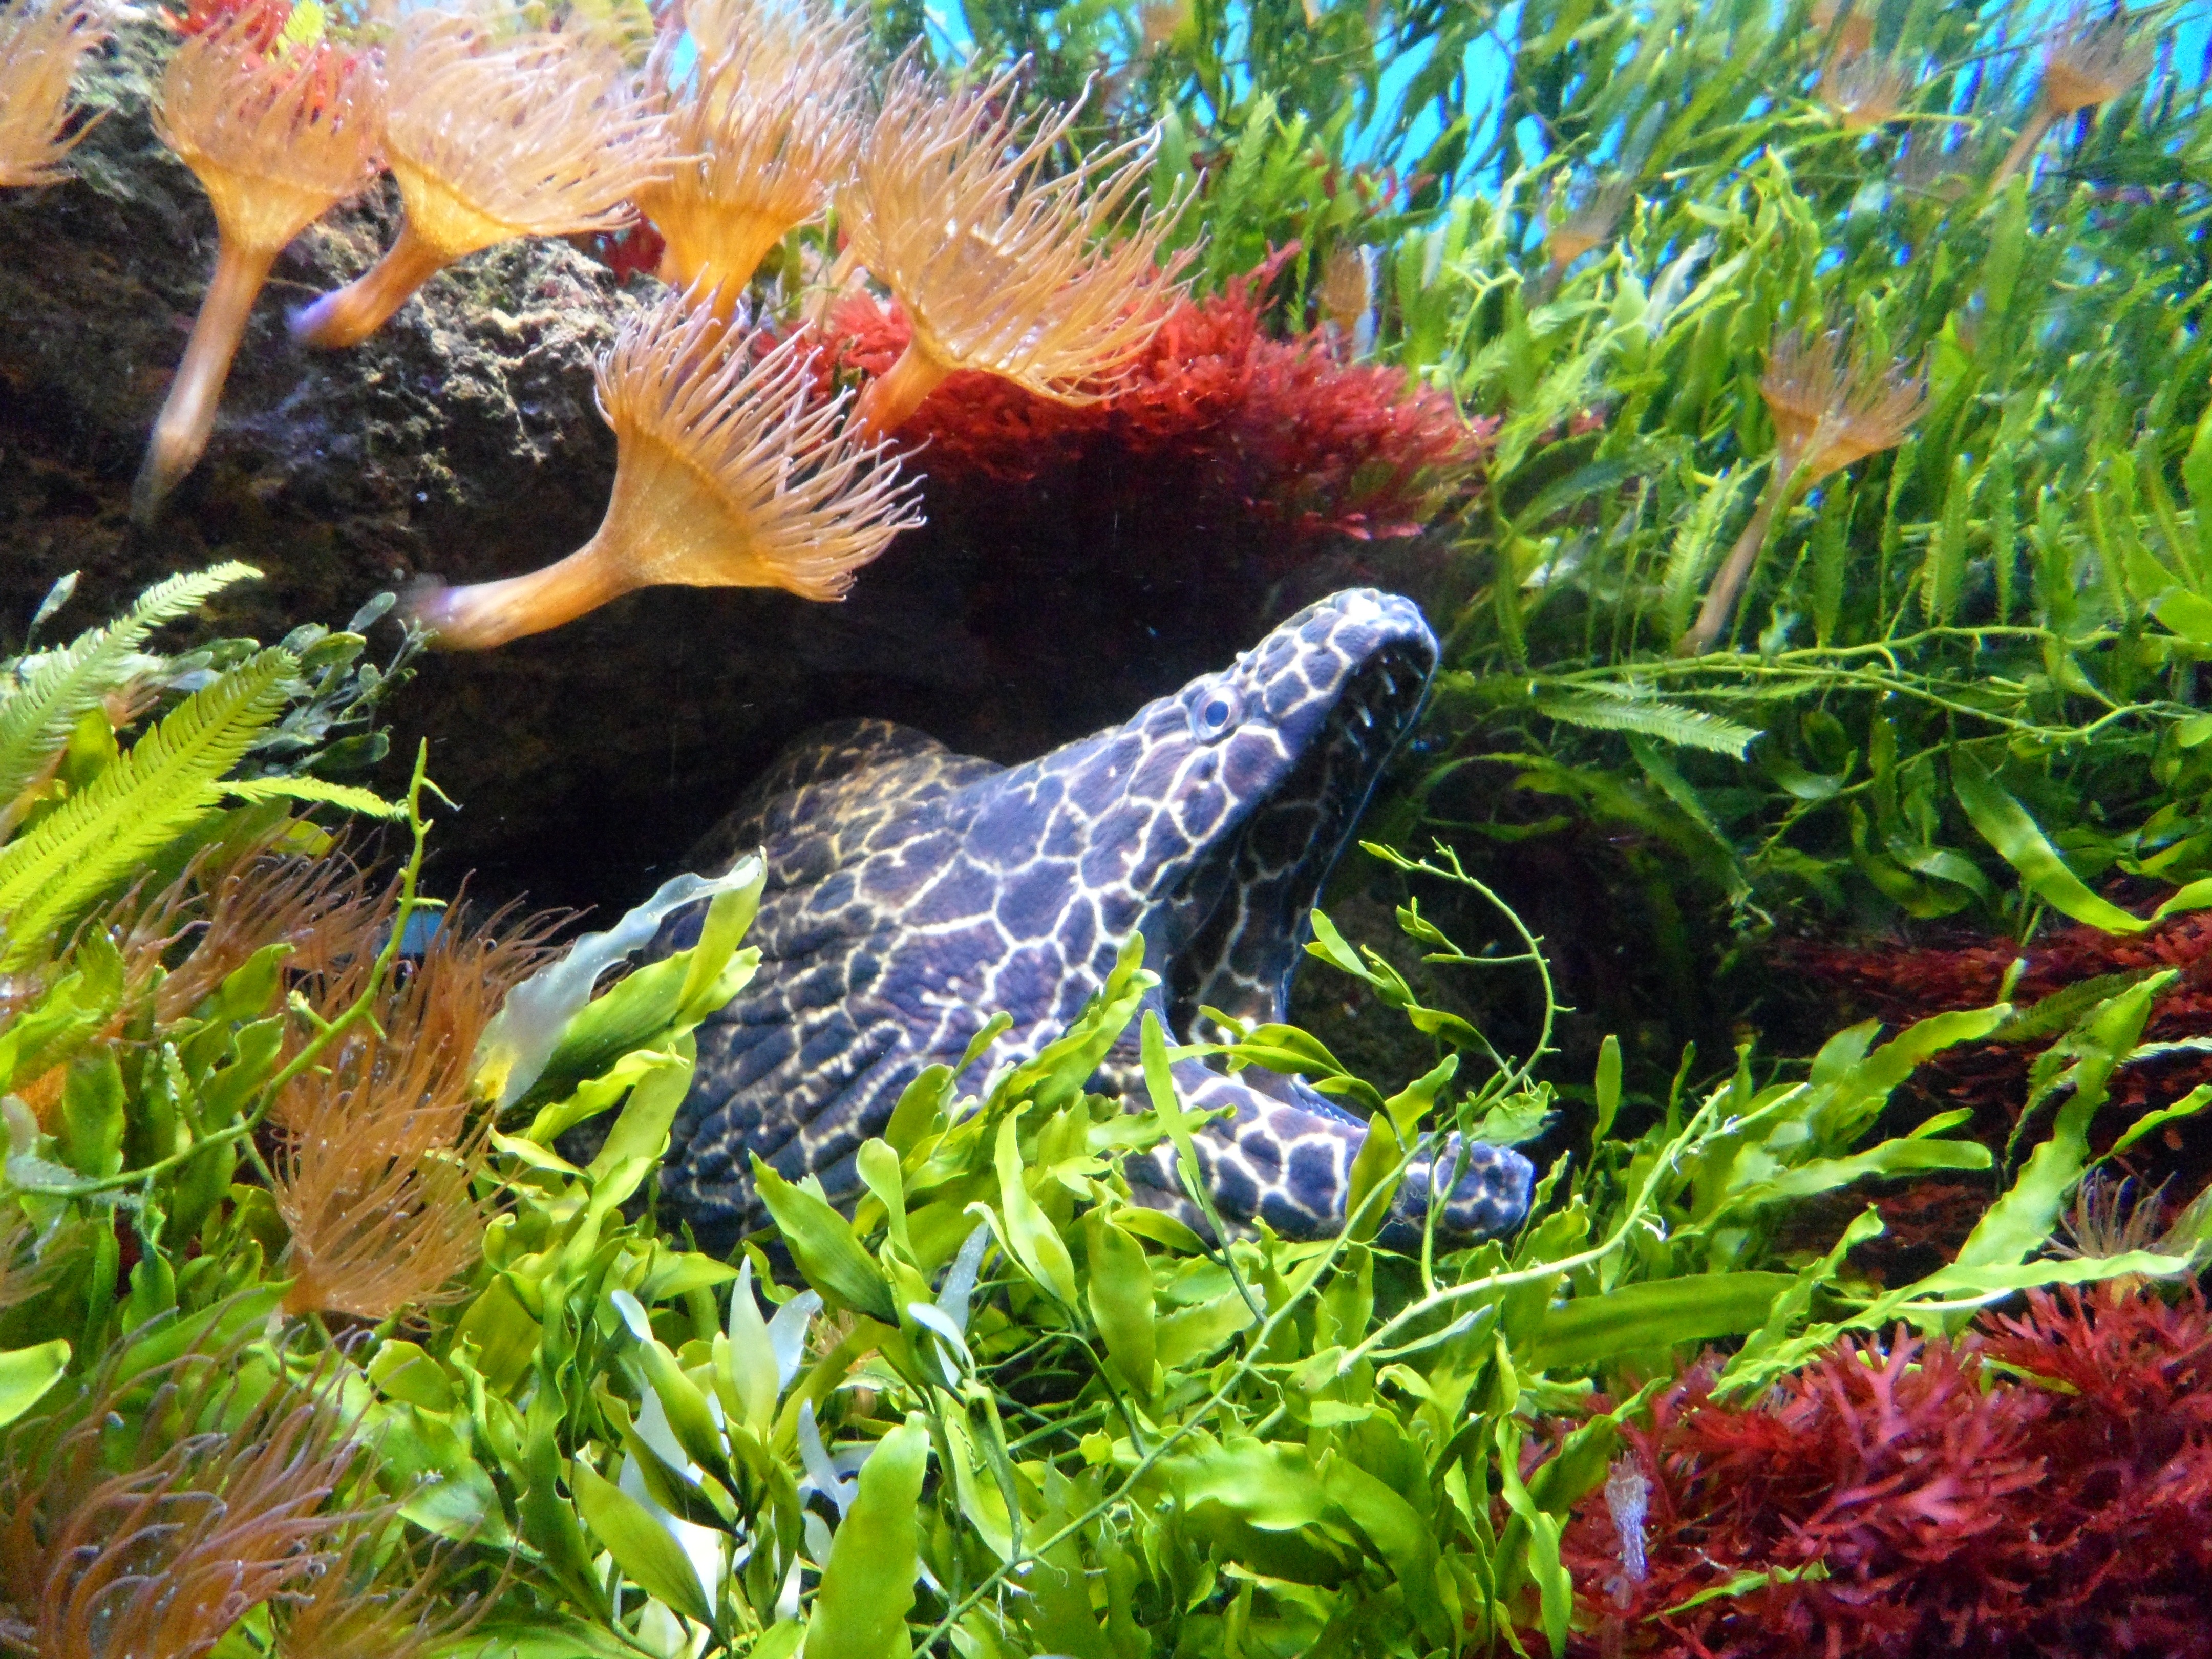
water, underwater, foot, biology, fish, fauna, aquarium, hidden, moray, disguised, hiding place, waiting off, marine biology, fish mouth, freshwater aquarium